Bear Seamount

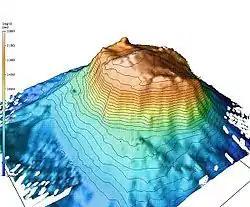
Bathymetric image of Bear Seamount

The Bear Seamount is a guyot or flat-topped underwater volcano in the Atlantic Ocean. It is the oldest of the New England Seamounts, which was active more than 100 million years ago. It was formed when the North American Plate moved over the New England hotspot. It is located inside the Northeast Canyons and Seamounts Marine National Monument, which was proclaimed by President of the United States Barack Obama to protect the seamount's biodiversity.